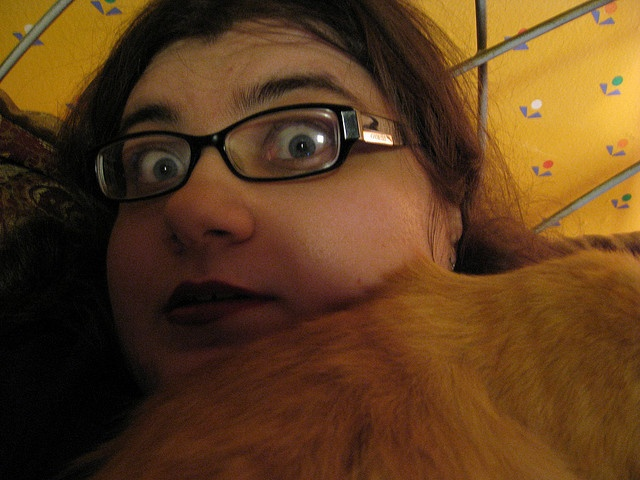
a close up of a person with an umbrella
A woman with glasses that has a cat laying on her.
A woman is holding a cat under an umbrella.
A woman wearing glasses holding an animal on her neck.
A woman with glasses that has a cat sitting on her